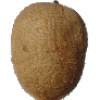
Label: Kiwi 1